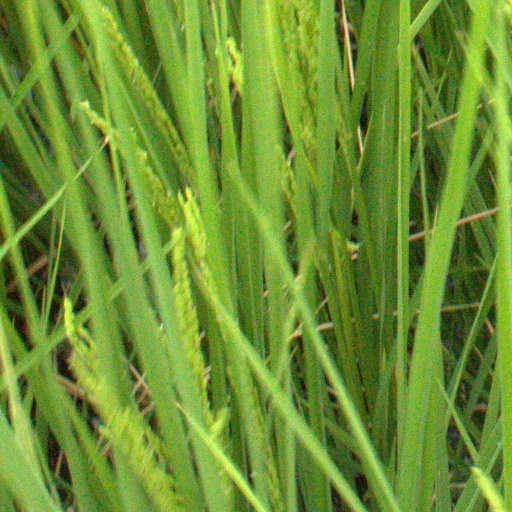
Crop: rice